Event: Nepal Earthquake
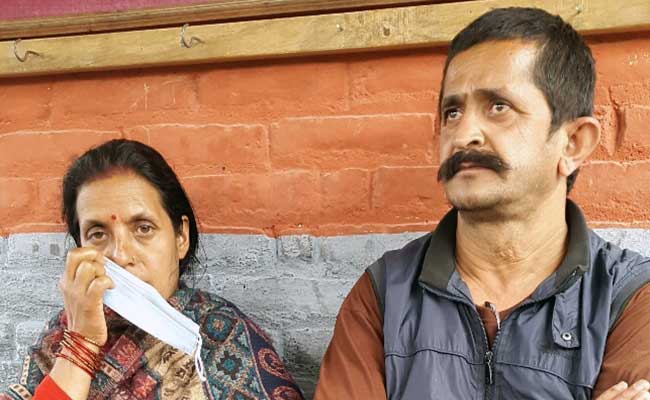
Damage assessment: no_damage